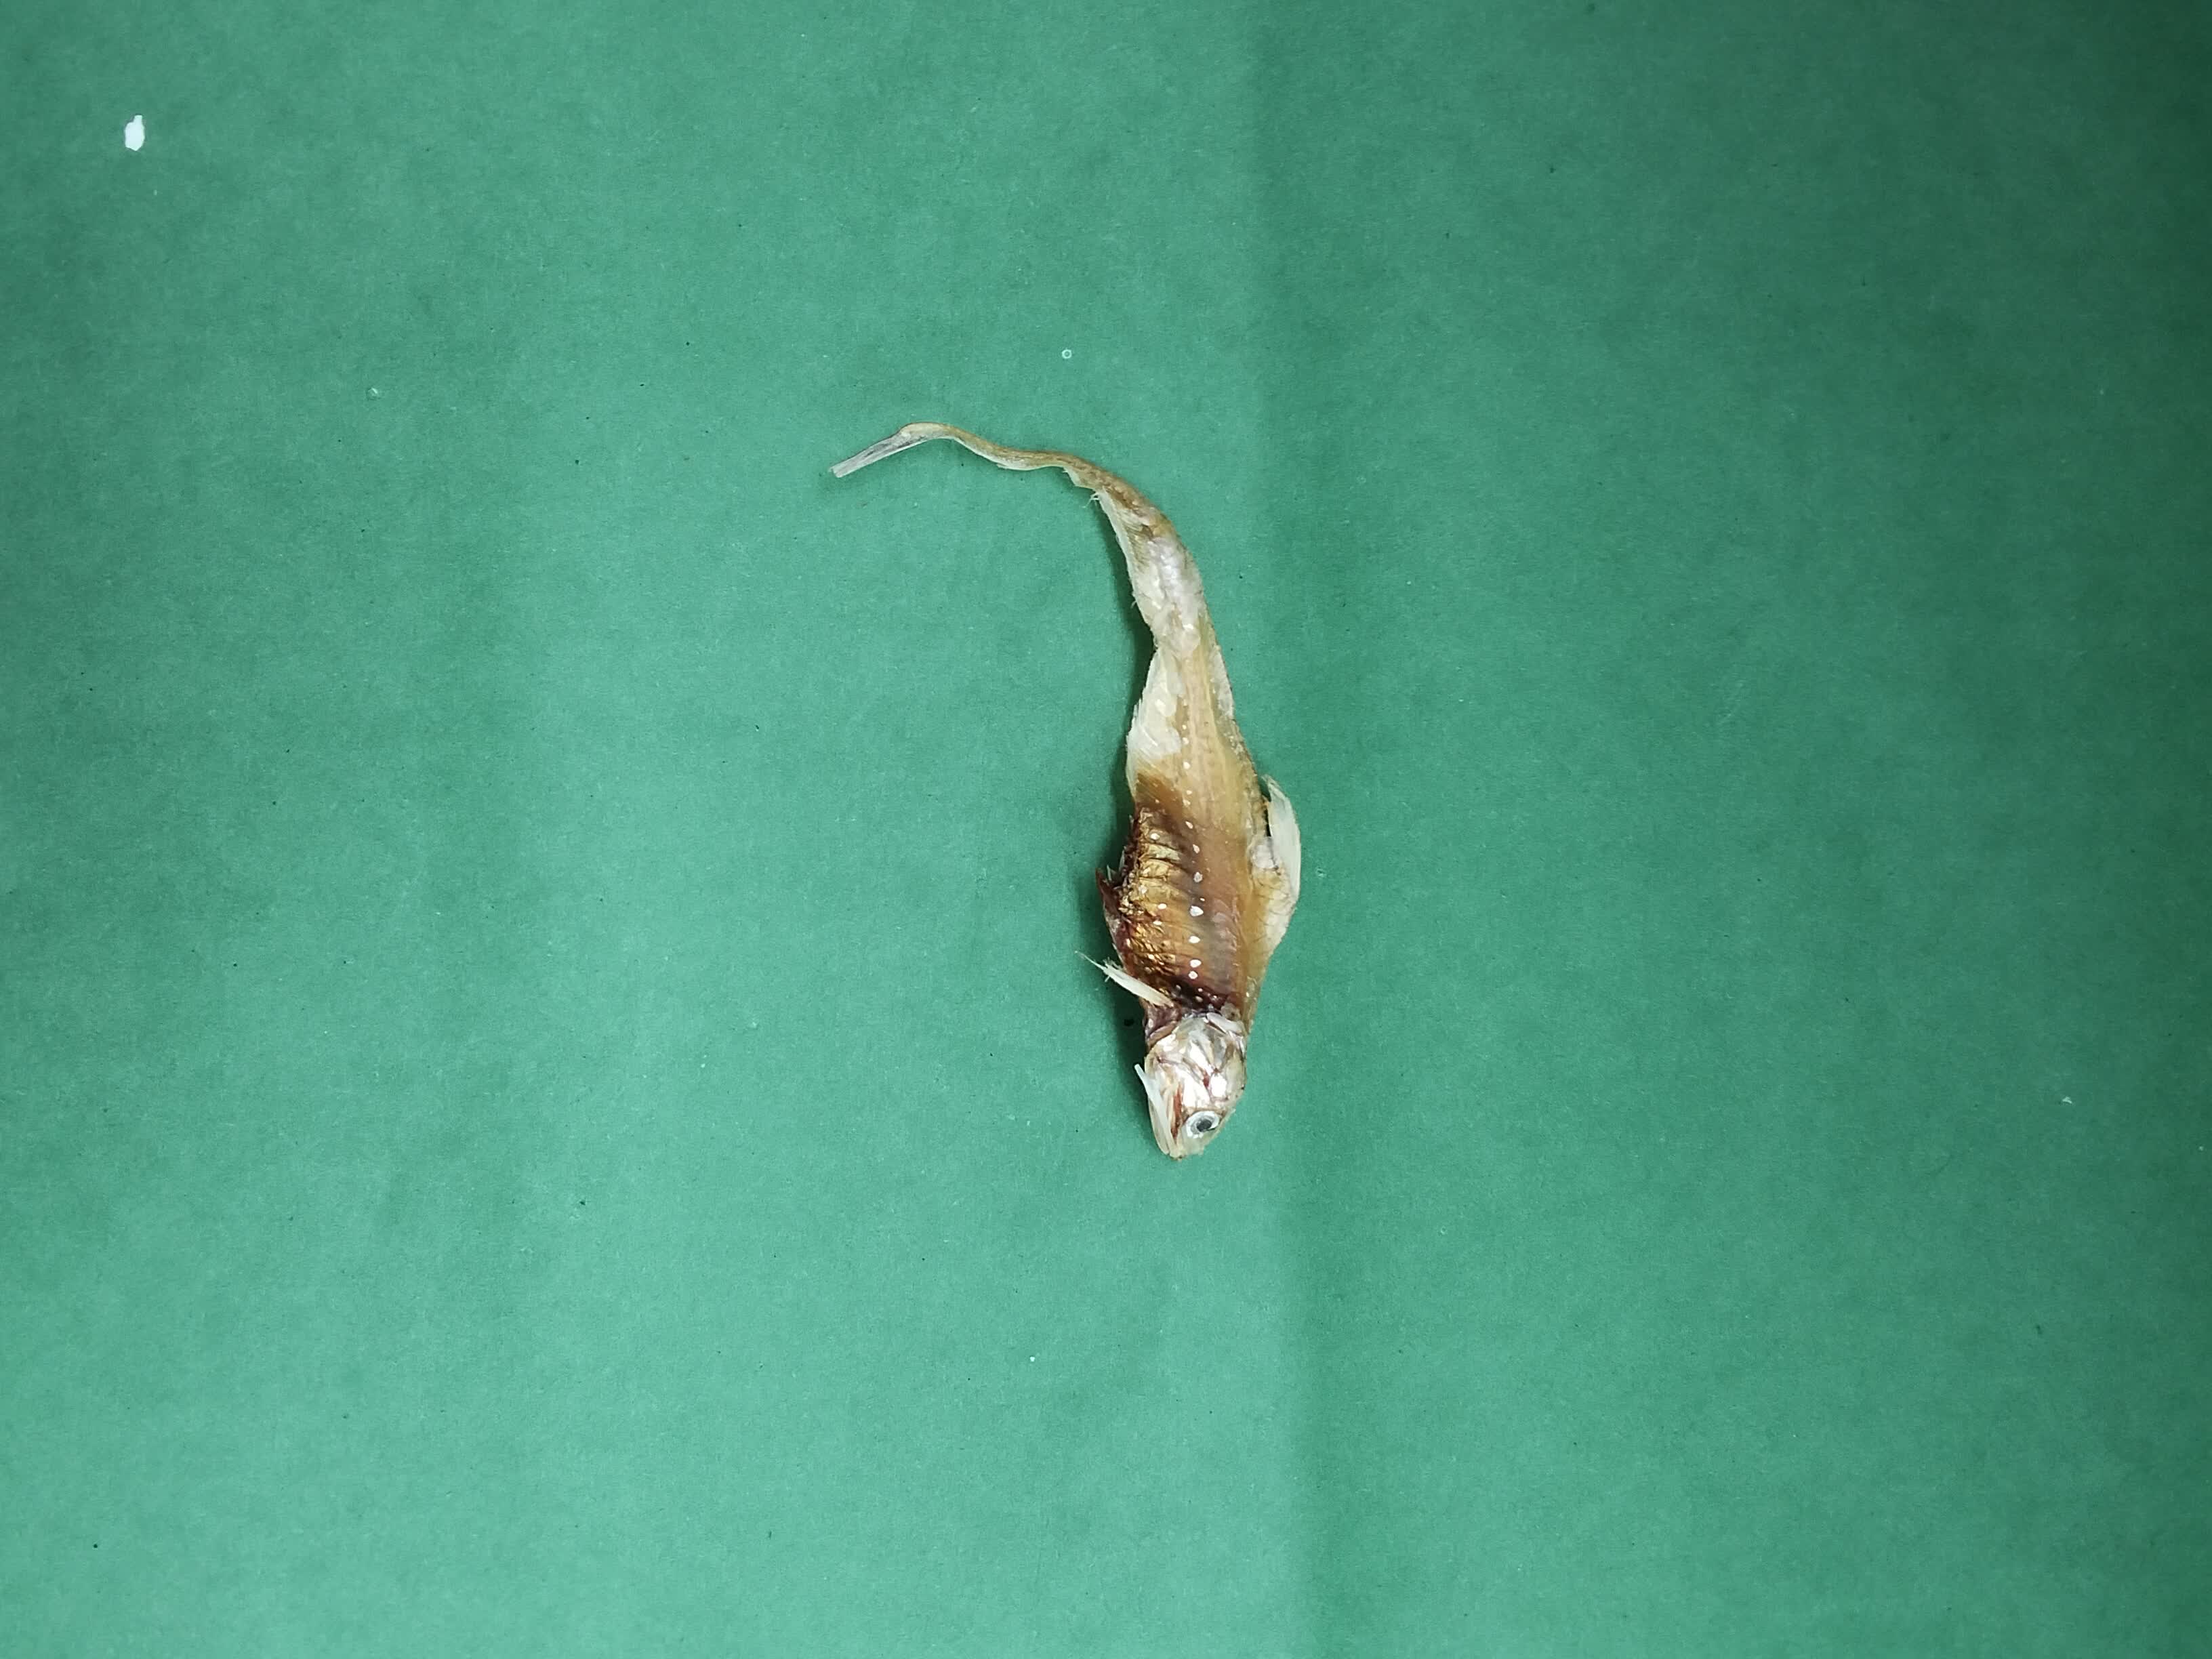
Species: Shundori